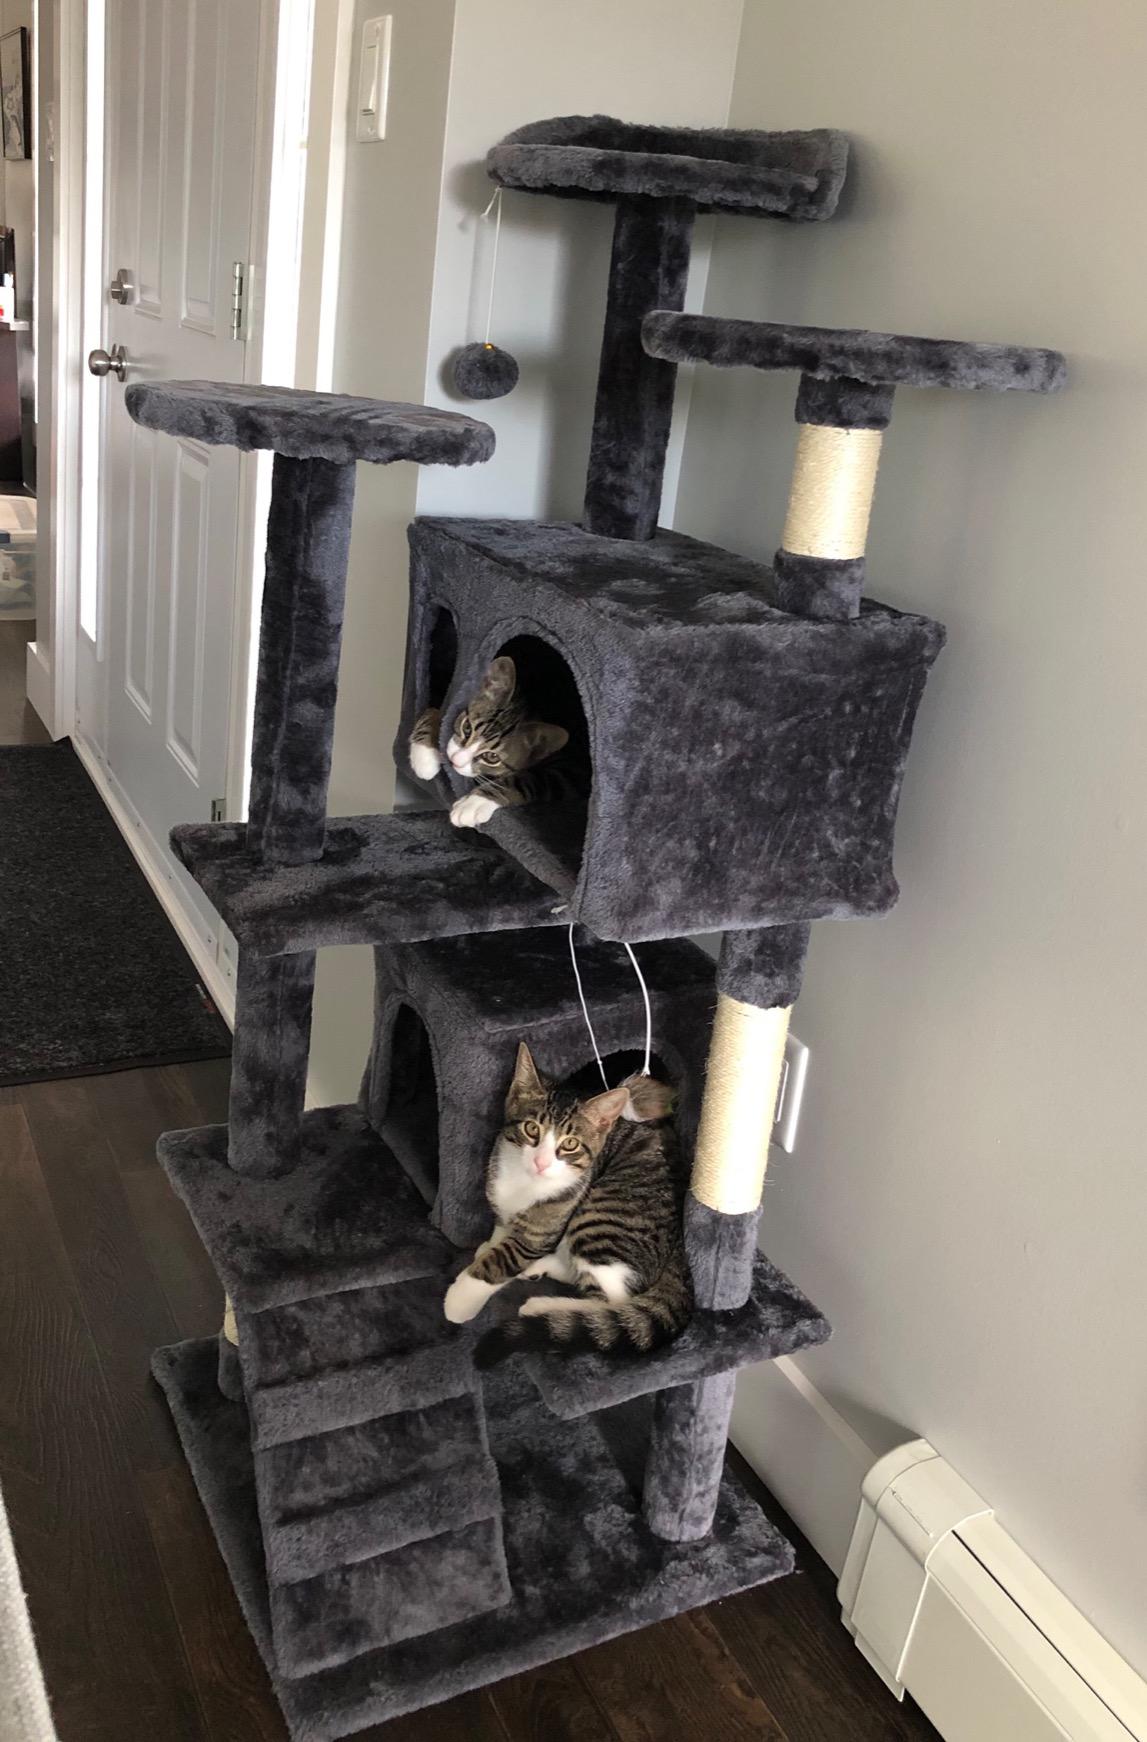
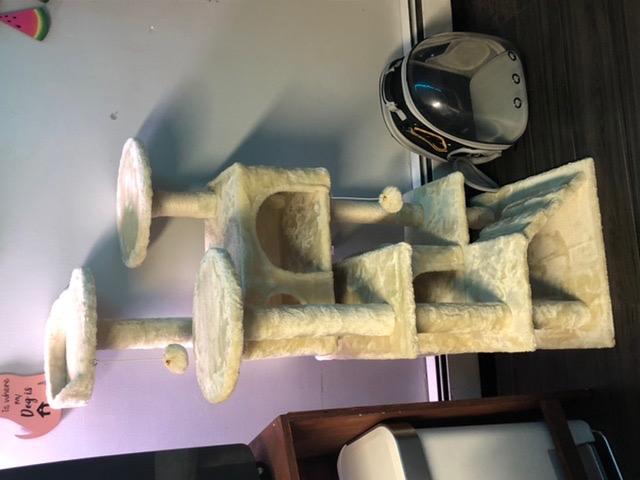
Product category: items_cat tree
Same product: no